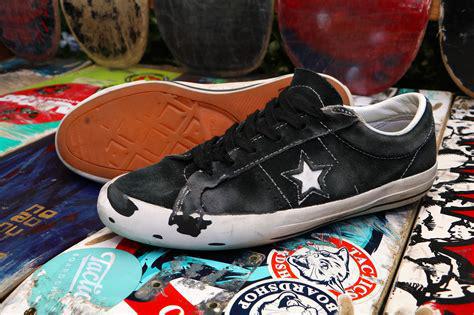
Brand: Converse
Model: One Star